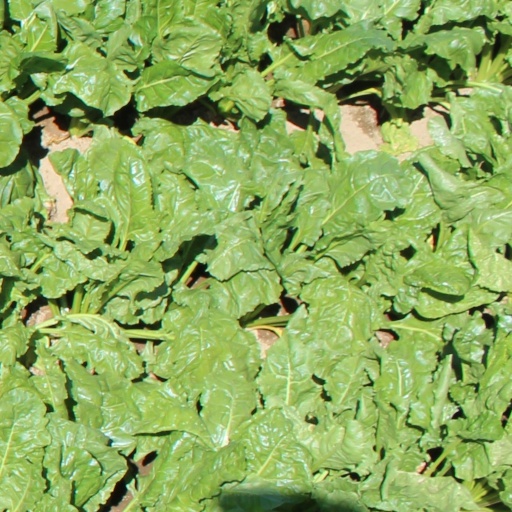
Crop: sugar beet